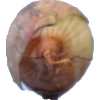
Label: onion